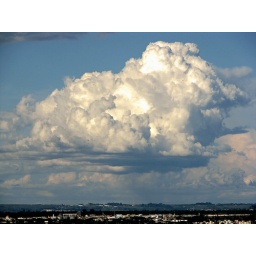
A big cloud (a cumulus nimbus, I guess) over Northeast direction from my apartment building here in Brasilia, Brazil.